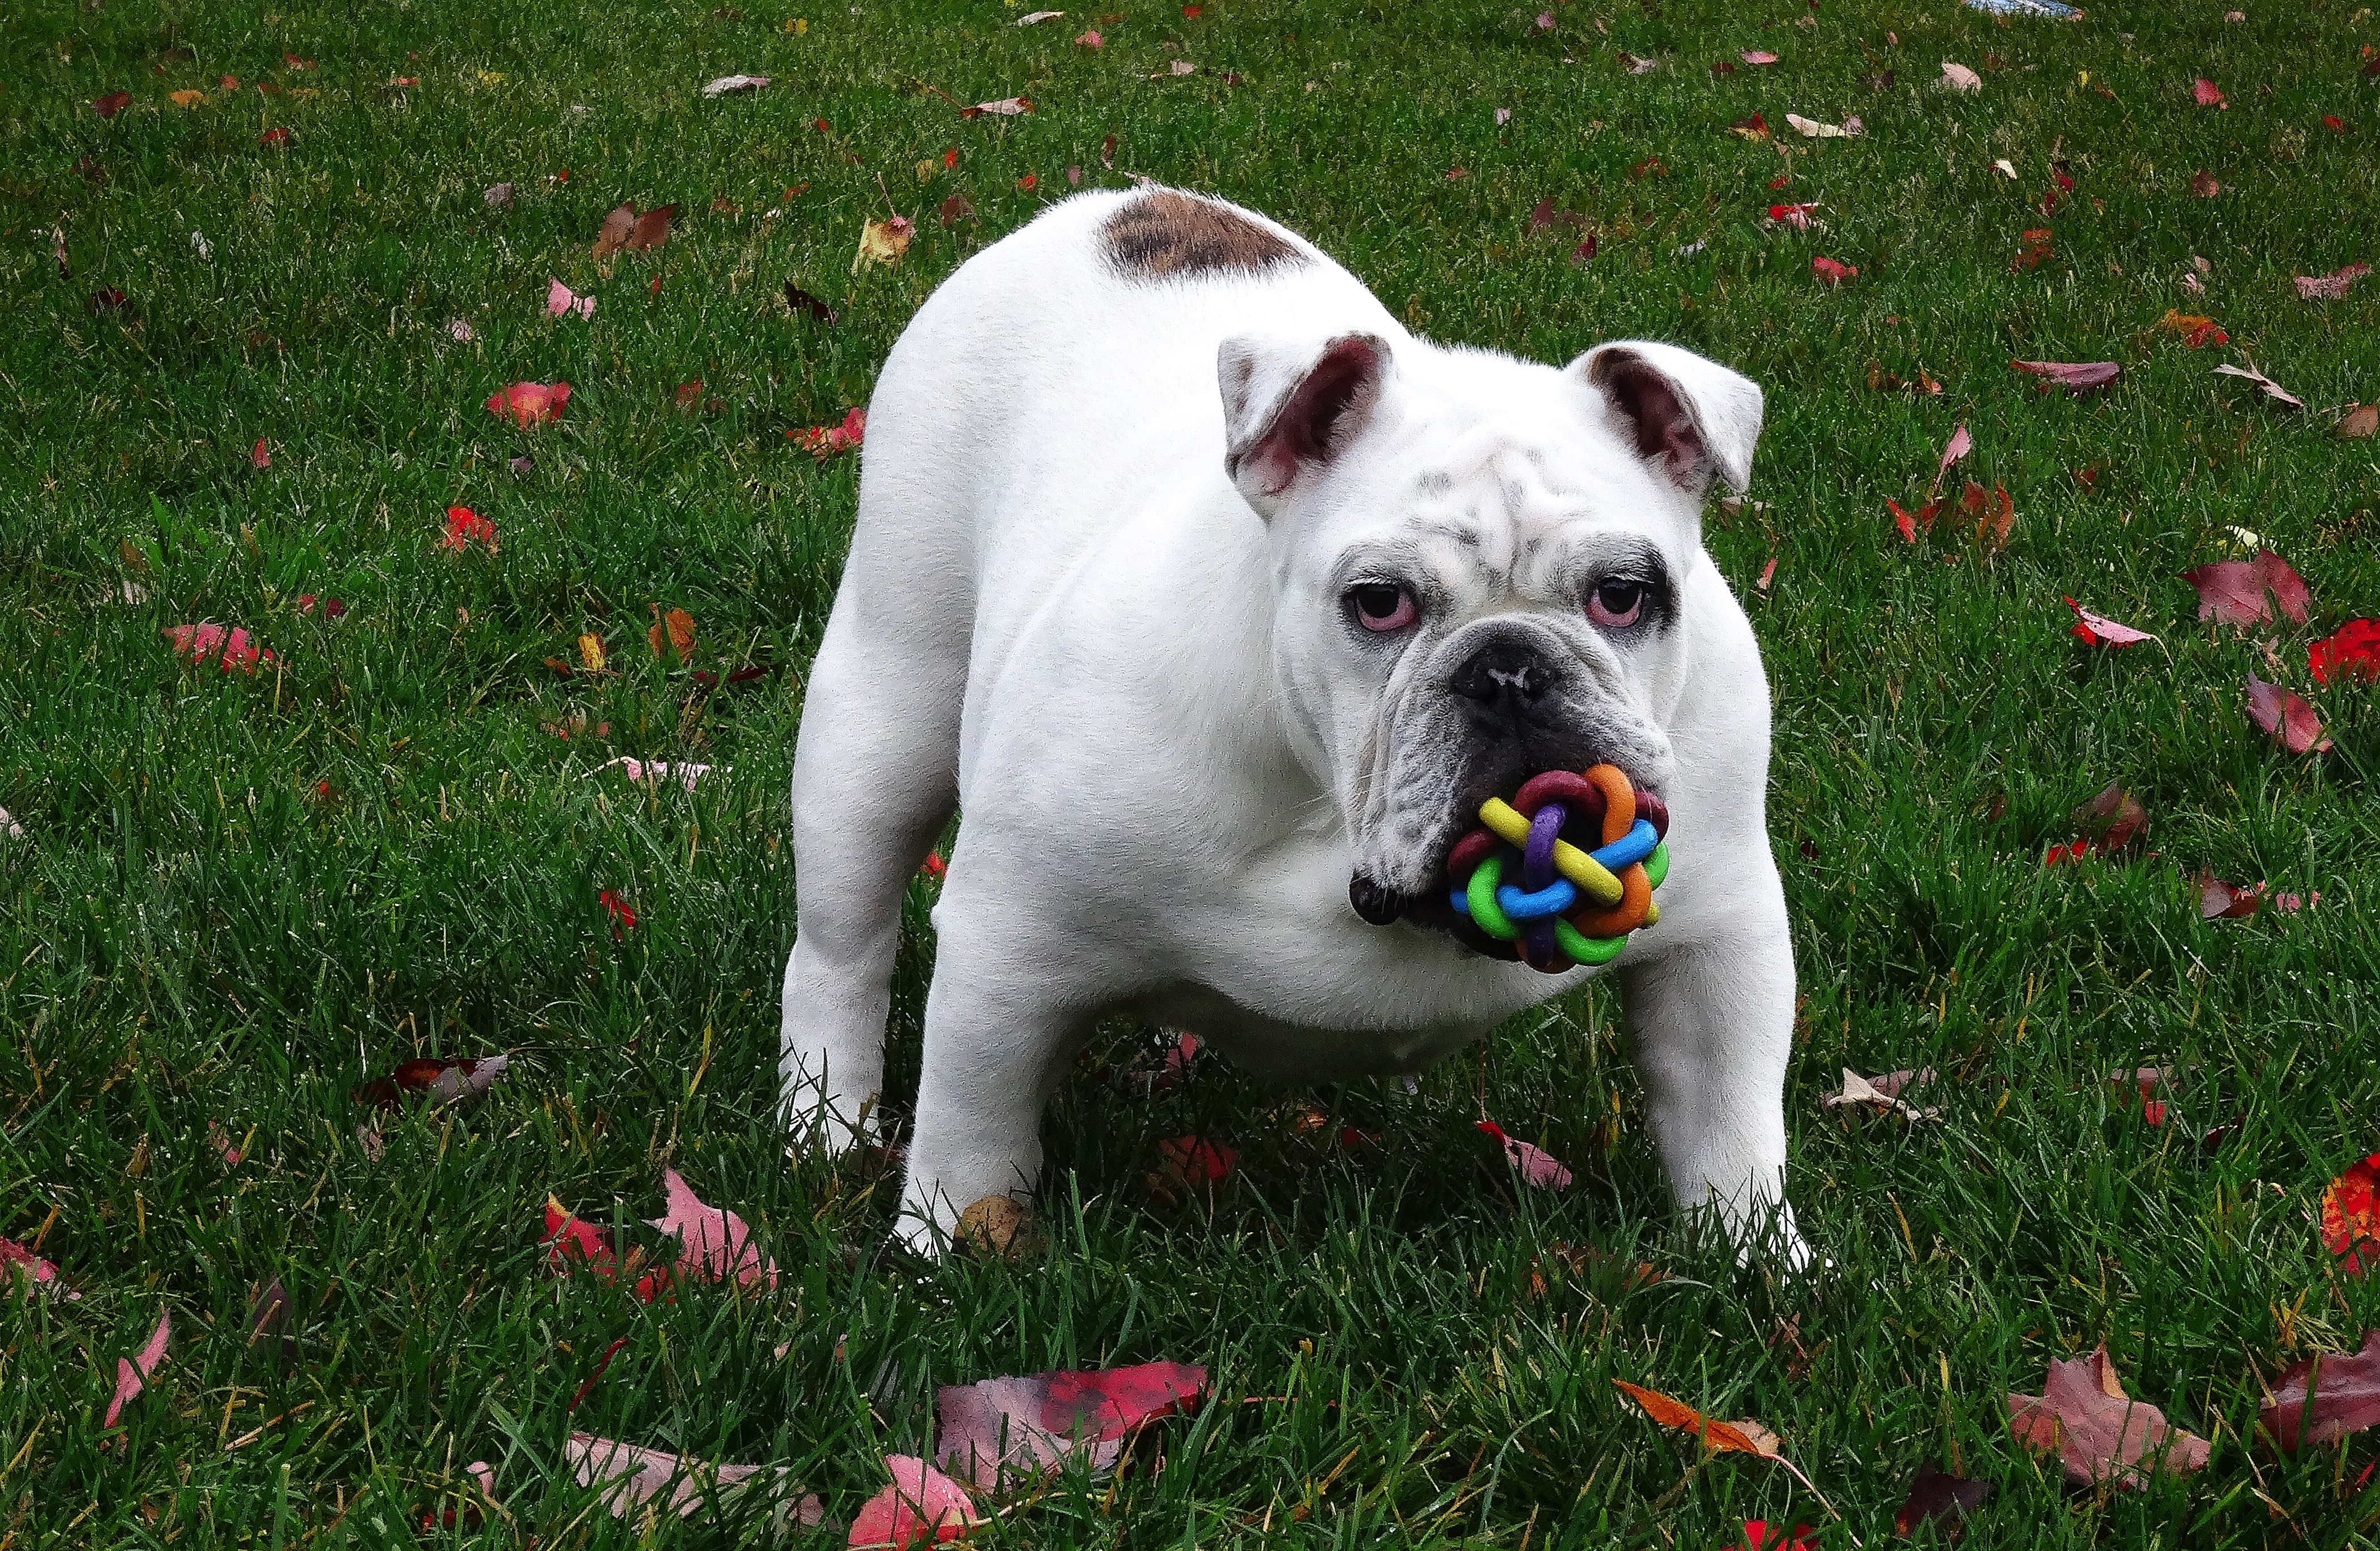
puppy, dog, mammal, dog toy, bulldog, vertebrate, french bulldog, dog breed, english bulldog, old english bulldog, dog like mammal, olde english bulldogge, toy bulldog, british bulldogs, white english bulldog, american bulldog